Klinefelter syndrome

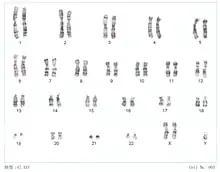
47,XXY karyotype

Klinefelter syndrome (KS), also known as 47,XXY, is a chromosome anomaly where a male has an extra X chromosome. The complications commonly include infertility and small, poorly functioning testicles (if present). These symptoms are often noticed only at puberty, although this is one of the most common chromosomal disorders. The birth prevalence of KS in the State of Victoria, Australia was estimated to be 223 per 100,000 males. It is named after American endocrinologist Harry Klinefelter, who identified the condition in the 1940s, along with his colleagues at Massachusetts General Hospital.